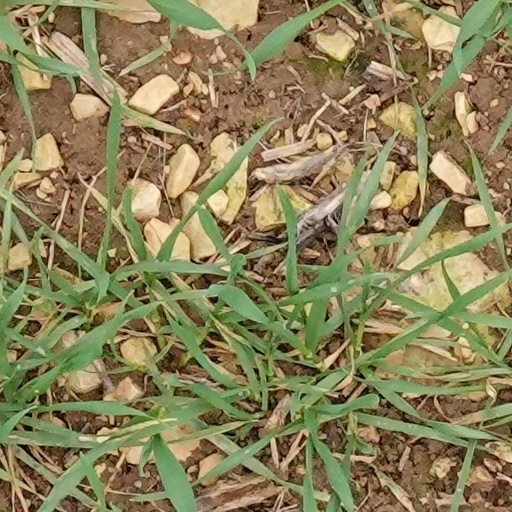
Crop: wheat